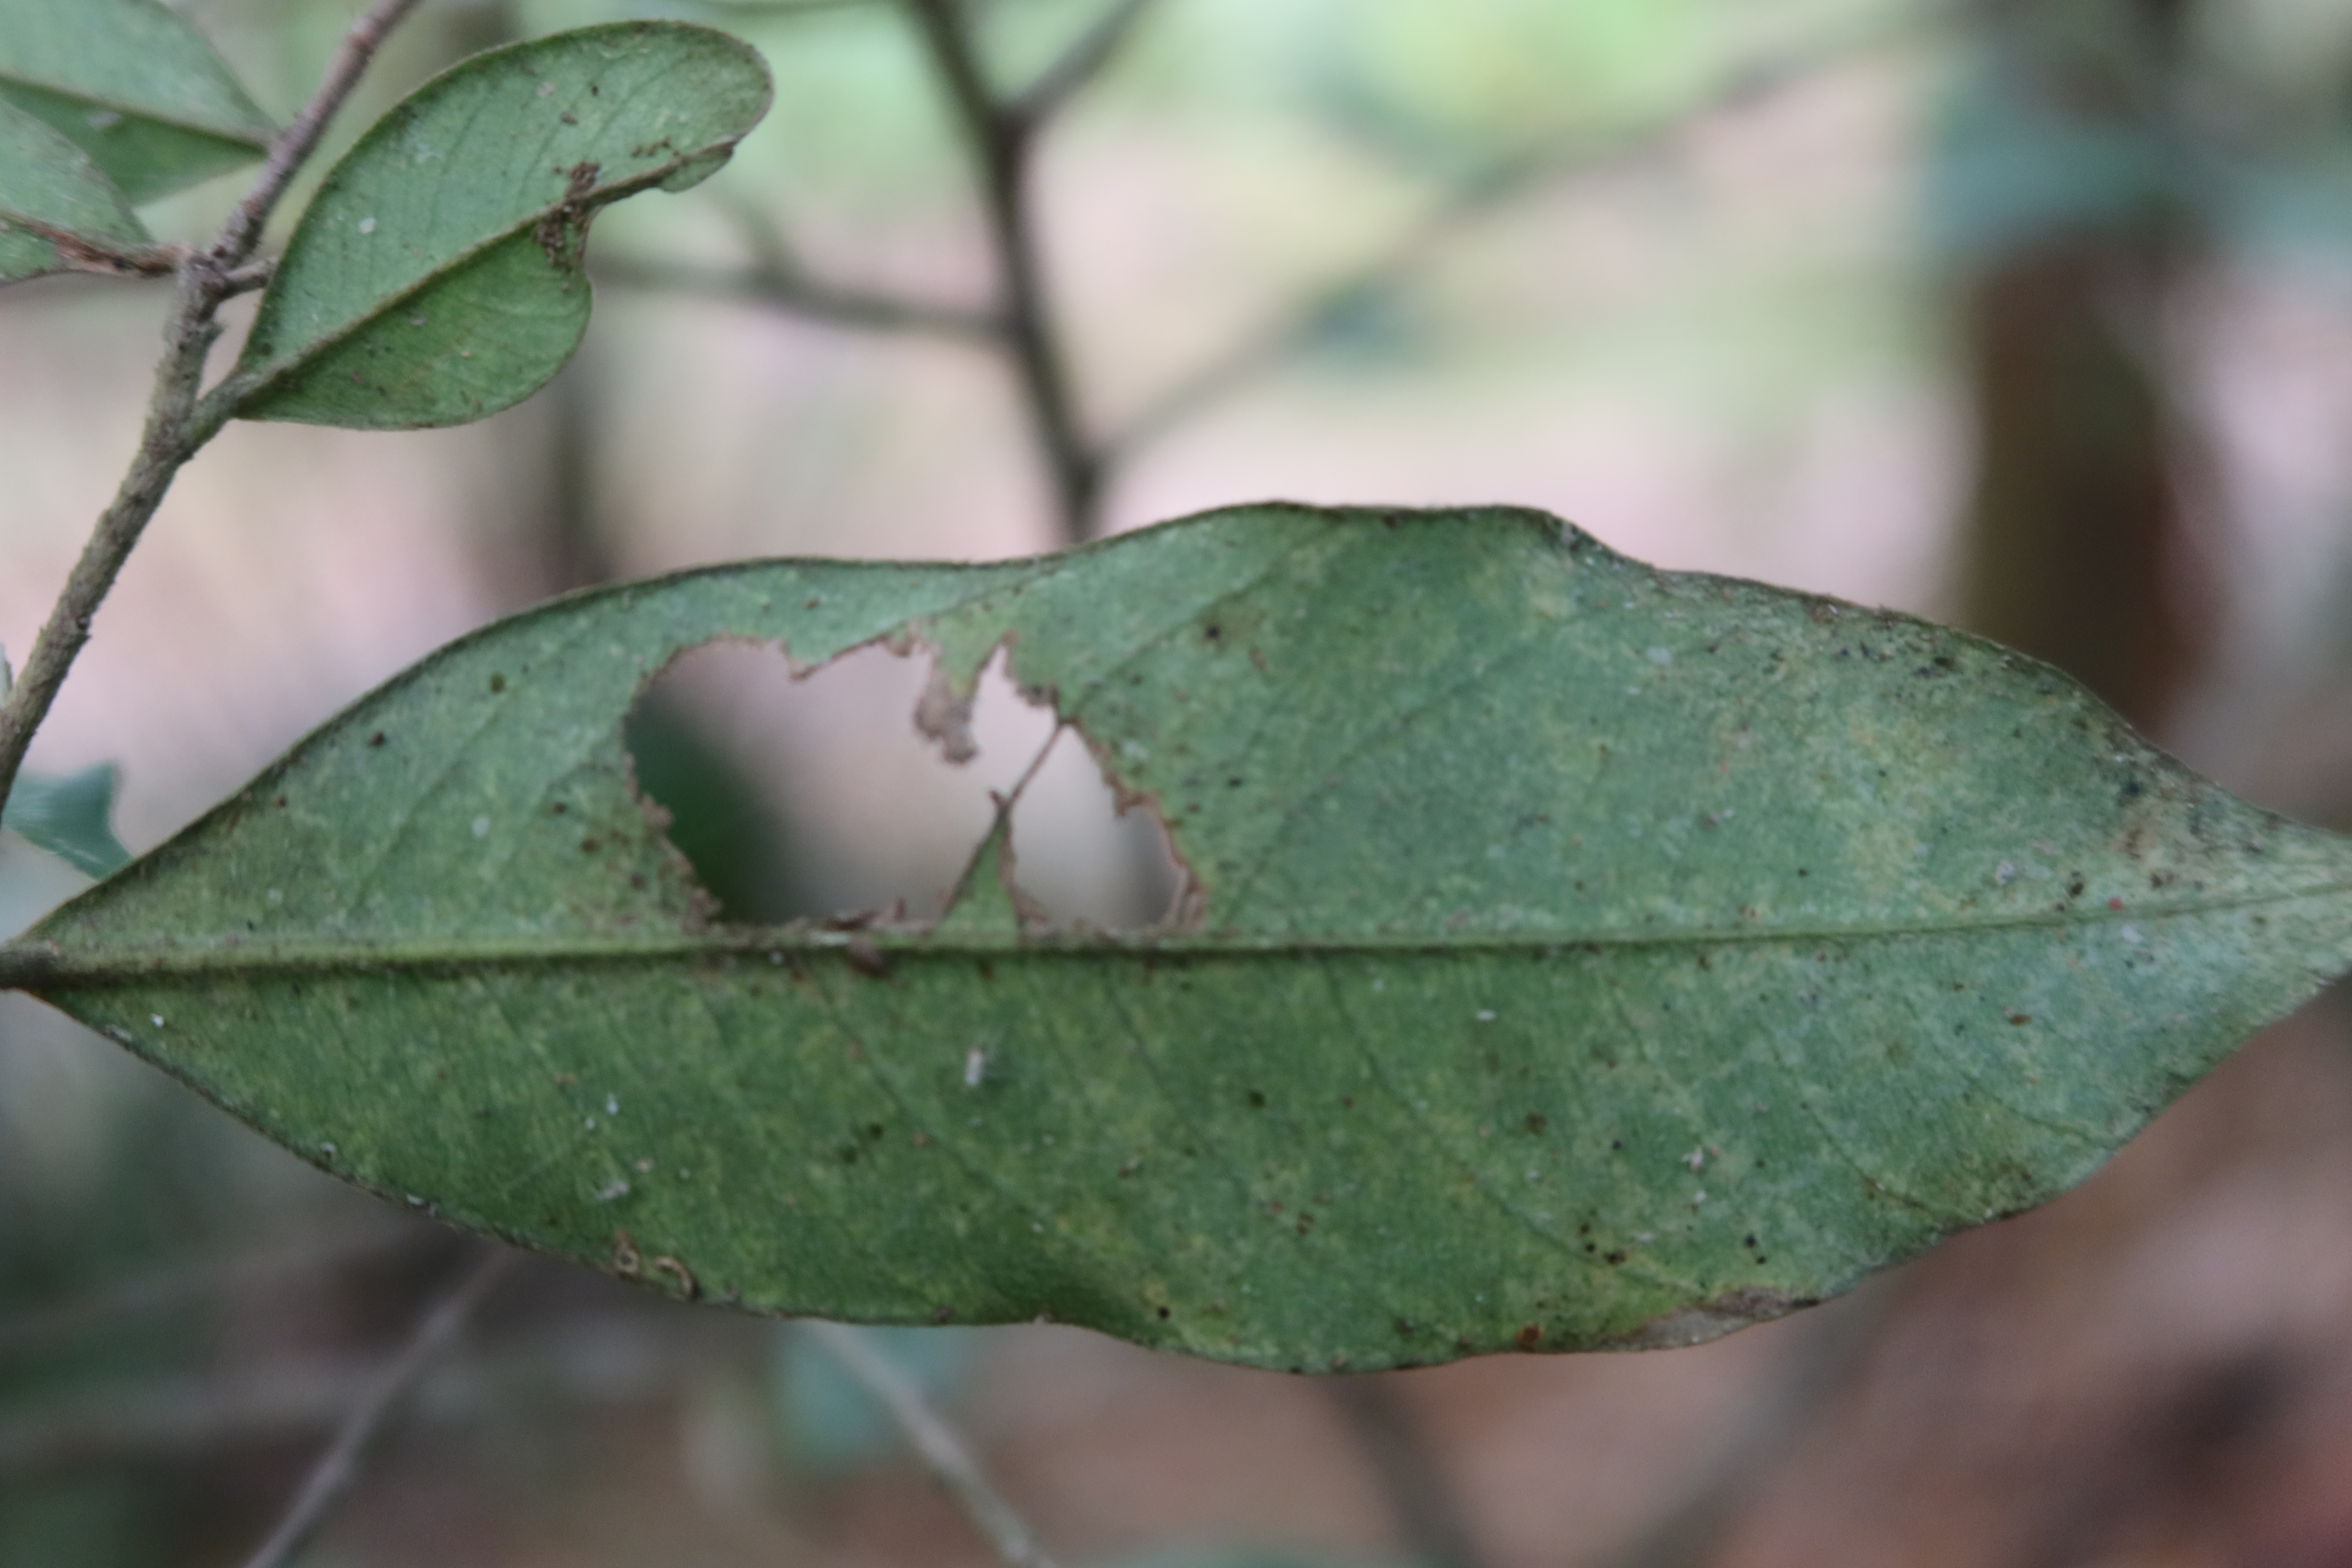
Label: Black spots